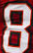
Number: 8